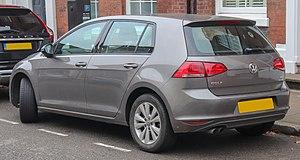
La Golf est un modèle d'automobile lancé par Volkswagen en 1974 afin d'amener un véhicule compact de 3,705 mètres de long et à hayon sur le marché. Elle est le troisième modèle à traction de la marque après la K70 en 1970 et la Passat en 1973. Dessinée par Giorgetto Giugiaro, elle sort en 1974 et remporta immédiatement le succès. Les moteurs 1,1 litre de 50 ch ou 1,5 litre de 70 ch sont placés transversalement à l'avant, à la différence des Volkswagen Passat et Audi 80.